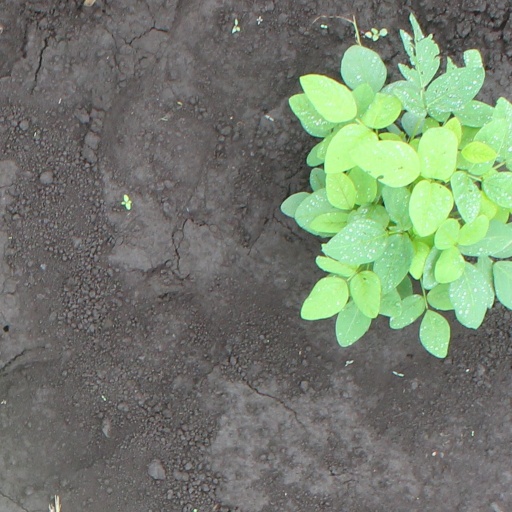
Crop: soybean